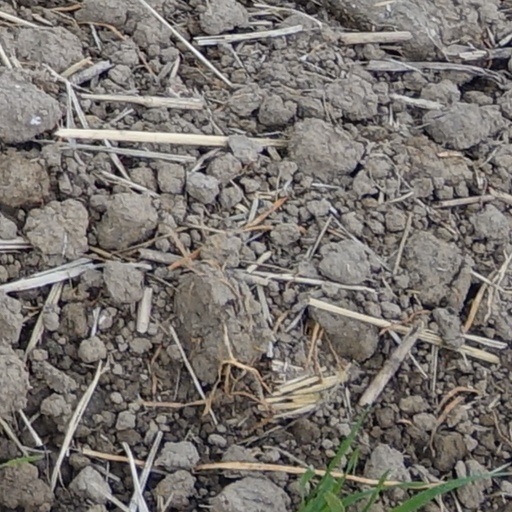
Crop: wheat